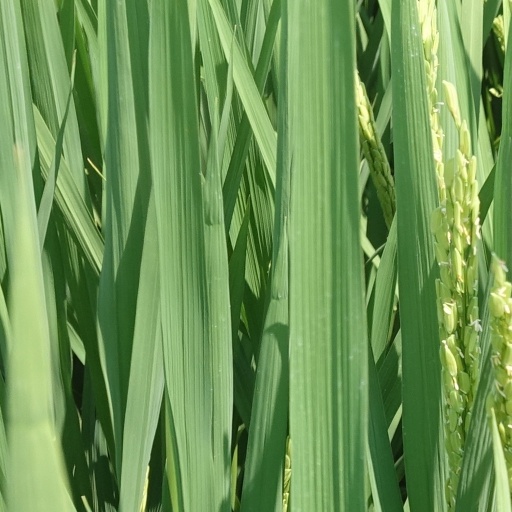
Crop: rice